History of Hawaii

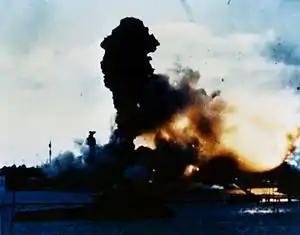
USS Arizona during the attack on Pearl Harbor

The legislature decided to hold a public referendum and to choose who the public voted for. Queen Emma and David Kalākaua both declared their candidacy. Kalākaua won the 1874 election. While the legislature was formally voting to certify Kalākaua as King, Queen Emma's supporters descended on the capitol and attacked the legislators. 13 legislators supporting Kalākaua were injured, including one who died after he was tossed from a window. The monarchy had no army and the police deserted, leading the government to request the support of American troops to quell the riot.